Jüri Talvet

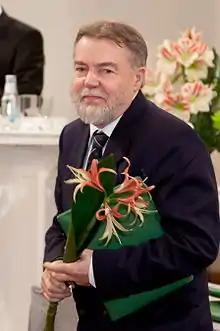
Jüri Talvet (2011)

Jüri Talvet (born 17 December 1945, in Pärnu) is an Estonian poet and academic. He is the author of various literary works including poetry, criticism, and essays.